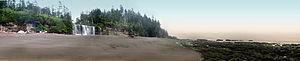
La réserve de parc national Pacific Rim est un parc national du Canada située en Colombie-Britannique dans l'Ouest l'île de Vancouver.